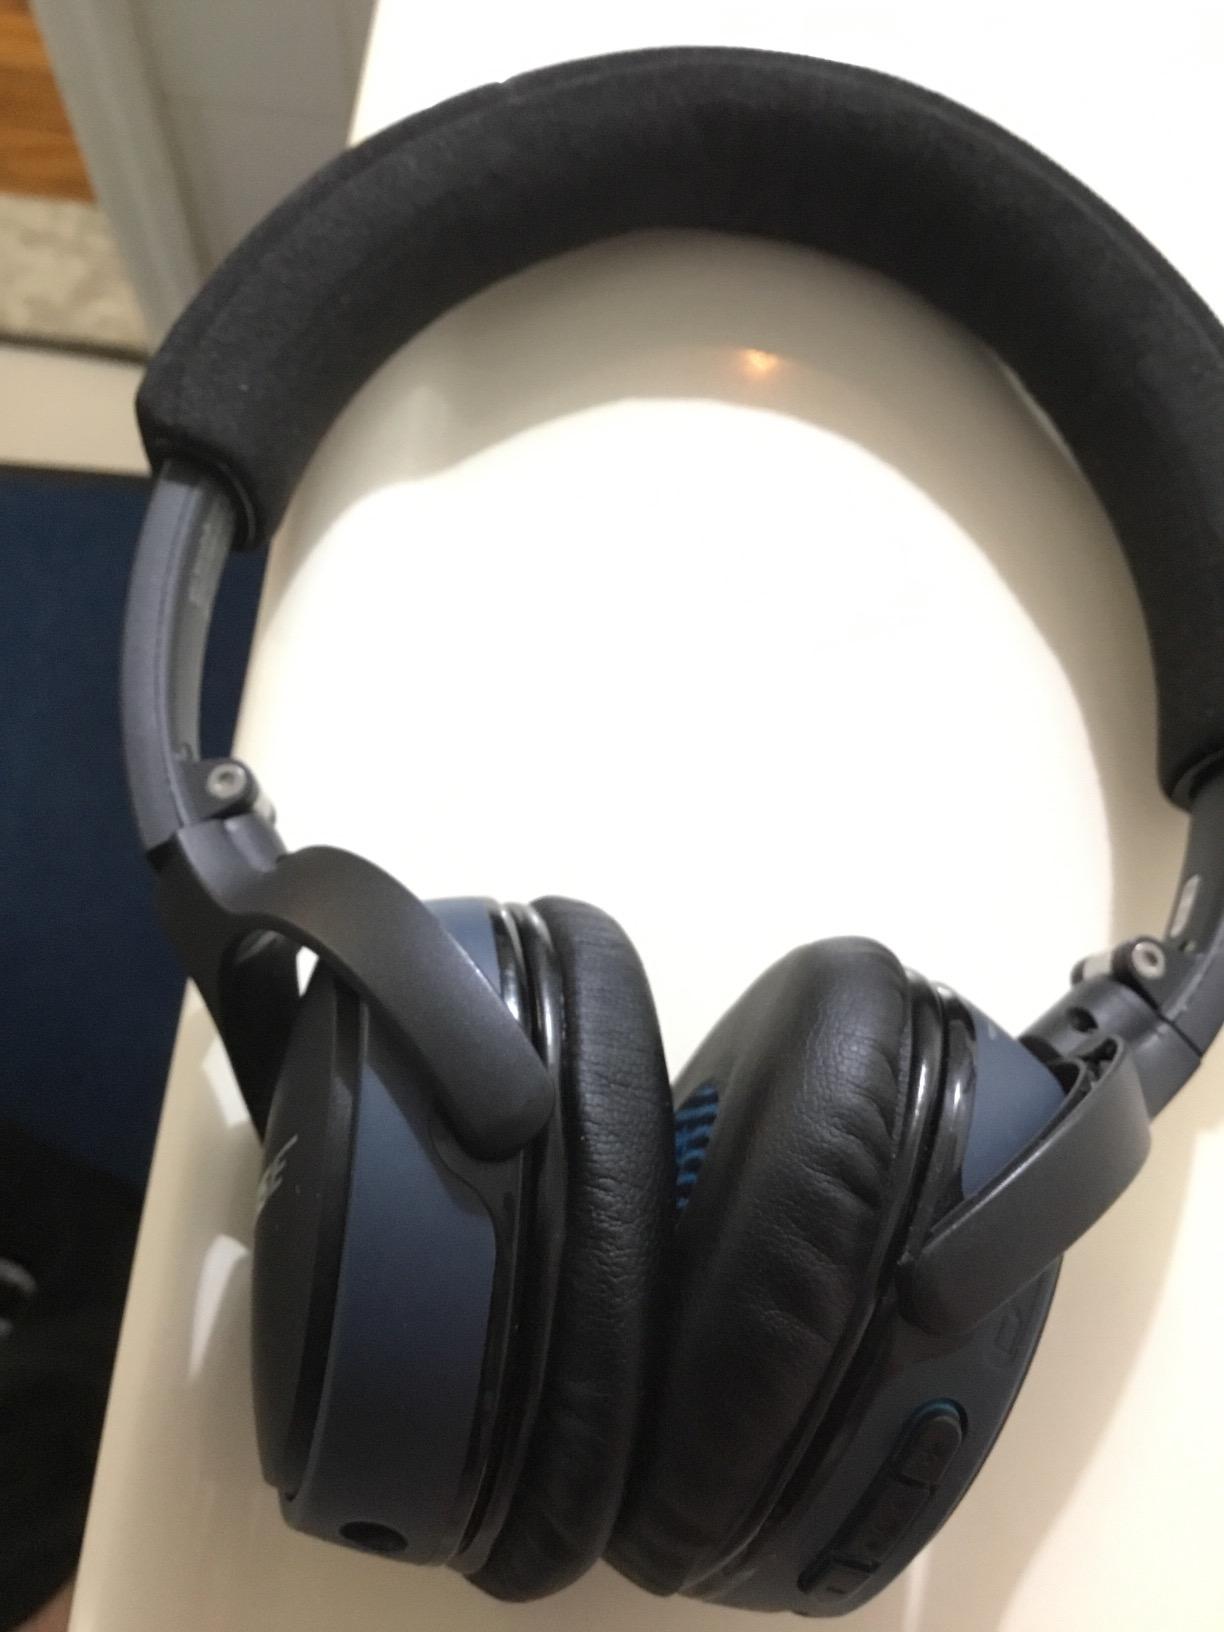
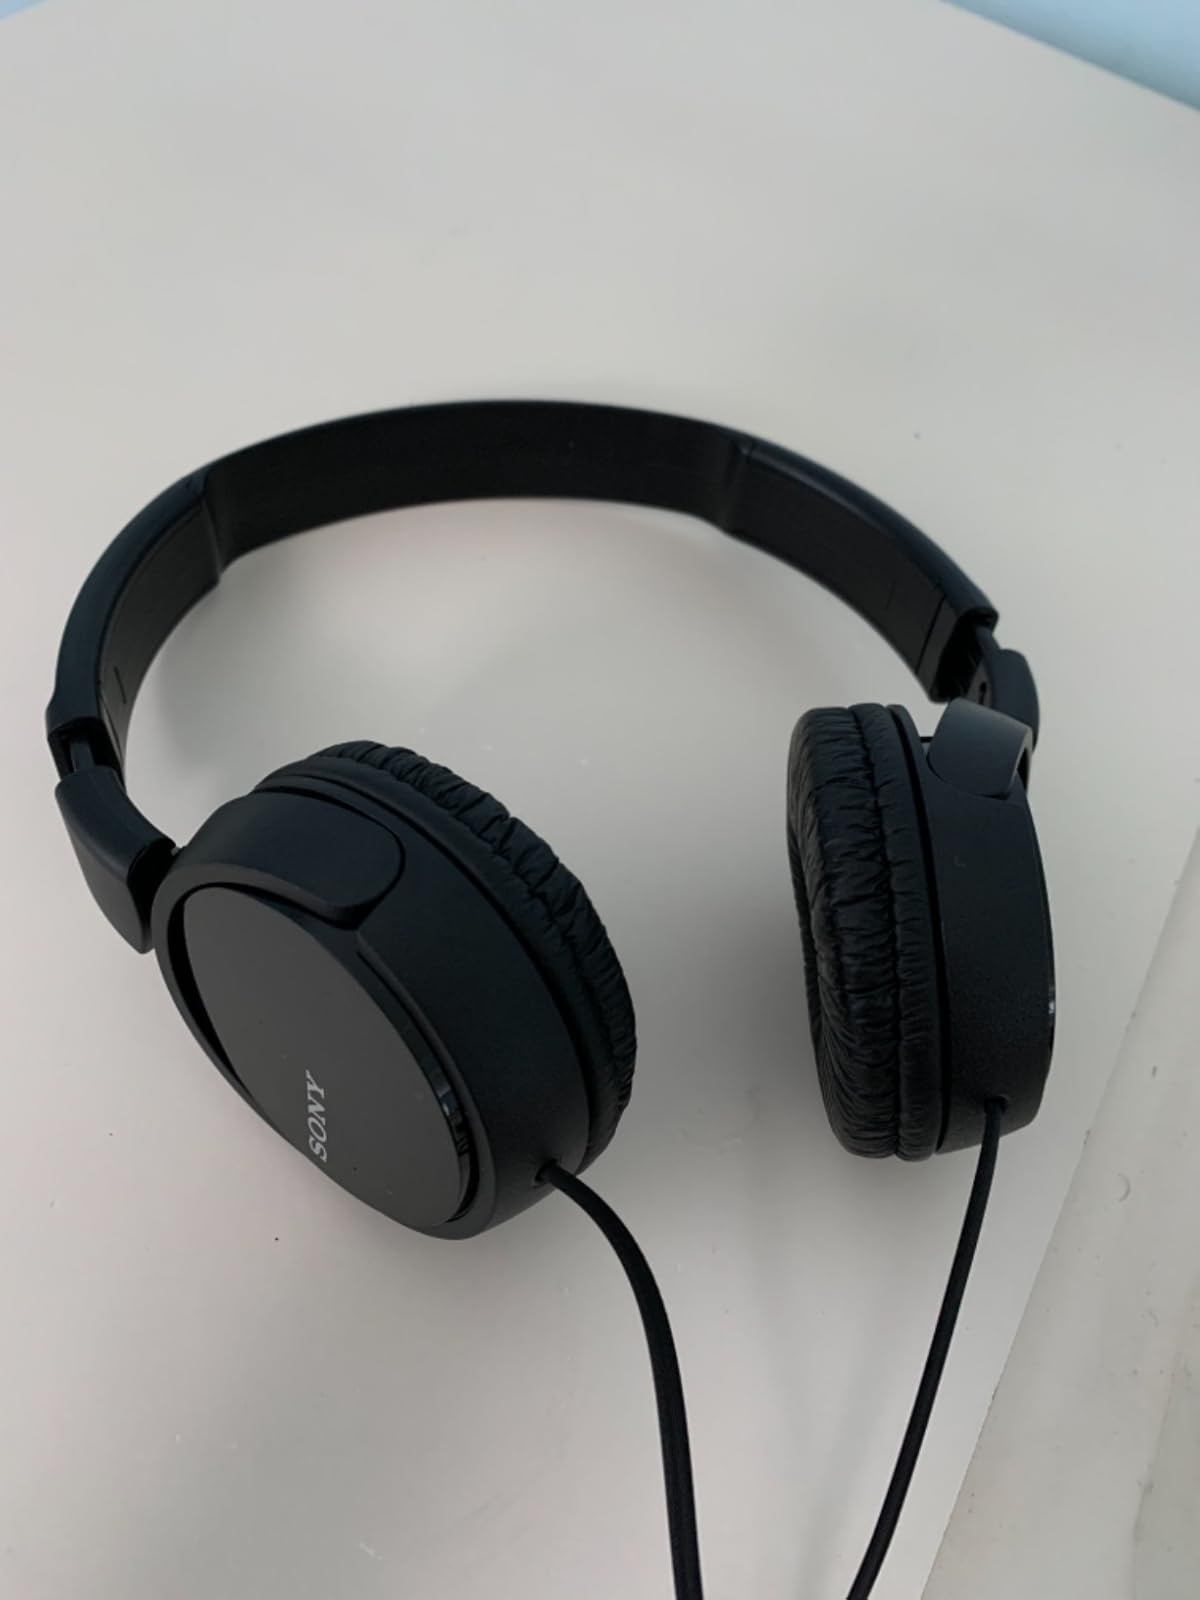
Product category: headphones
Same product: no